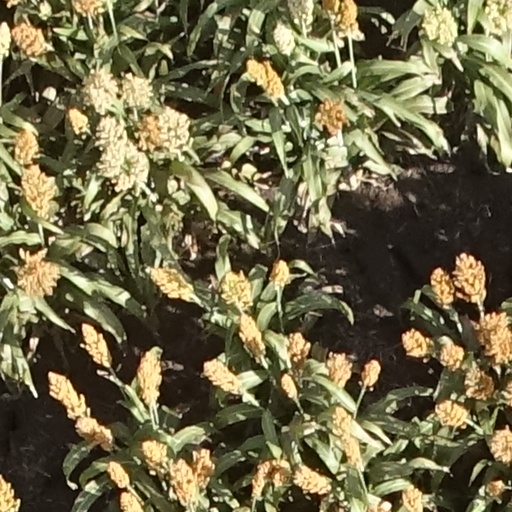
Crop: sorghum